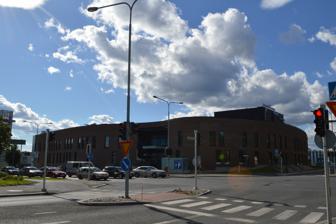
Building: Like (shopping mall)
Country: Finland
Year built: 2014
Shopping mall in Tampere, Finland Like Shopping Center Kauppakeskus Like Like Shopping Center in 2015 Location Lielahti , Tampere , Finland Coordinates 61°31′13.23631″N 23°40′08.74103″E / 61.5203434194°N 23.6690947306°E / 61.5203434194; 23.6690947306 Address Antti Possin Kuja 1 Opening date April 24, 2014 Owner Keva Architect Arkkitehdit A3 Oy No. of anchor tenants 12 Total retail floor area 13,200 m² No. of floors 4 Parking 1,200 Website kauppakeskuslike .fi /en / Like (originally Lielahtikeskus ) is a shopping center located in Lielahti , Tampere , Finland . The shopping center has an internal connection to the adjacent Prisma hypermarket . A special feature of the center is mentioned that the city services and commercial services operate in the same building. The first two floors have specialty shops for fashion and leisure , as well as cafés and restaurants . The top floor of the shopping center houses the public services of the city of Tampere: a library , a health center , a dental clinic , a maternity and children's clinic, as well as a service center for the elderly and a day center. There is a total of about 13,200 square meters of business and service space. About 90% of the space has been leased in the opening phase. Lielahtikeskus is owned by Keva . Realprojekti Oy, which is part of the Ovenia Group, is responsible for the commercial management of the center. The center was built by NCC and Arkkitehtitoimisto Arkkitehdit A3 Oy. Construction began in 2012. The total value of the project was approximately EUR 50 million. The shopping center is applying for the Very Good level certificate of the international BREEAM environmental assessment system, which has already been granted to the project for the planning phase. In September 2020, the name of the shopping center changed from Lielahtikeskus to Like . References